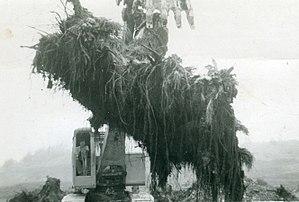
Les engins forestiers sont les véhicules et matériels mécaniques spécifiquement destinés au travail en forêt
Dans le domaine de la sylviculture, l’abattage d'un arbre consiste à le couper à la base pour provoquer sa chute et ensuite permettre le retrait du site et son exploitation. Il s'agit d'une étape importante de l'exploitation forestière.
Une souche en botanique est la partie souterraine courte et verticale de la tige de certaines plantes vivaces. En sylviculture, il s'agit plus particulièrement de la base d'un tronc d'arbre ainsi que ses racines qui restent après l'abattage d'un arbre.